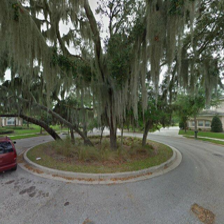
Label: streetView